Addin Fonua-Blake

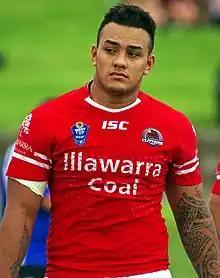
Fonua-Blake playing for the Illawarra Cutters in 2014

In 2014, he co-captained the side. On 2 September 2014, he was named on the interchange bench in the 2014 NYC Team of the Year.